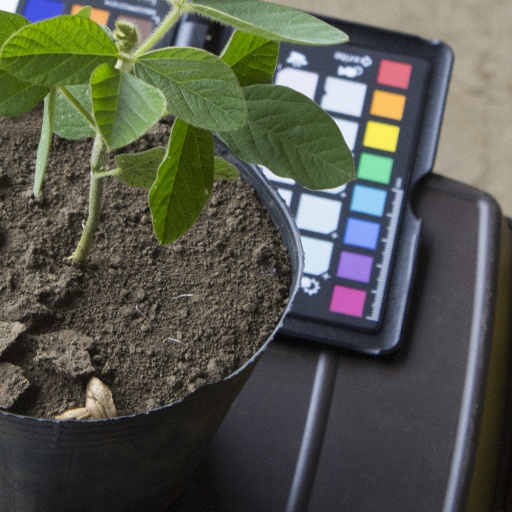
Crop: soybean